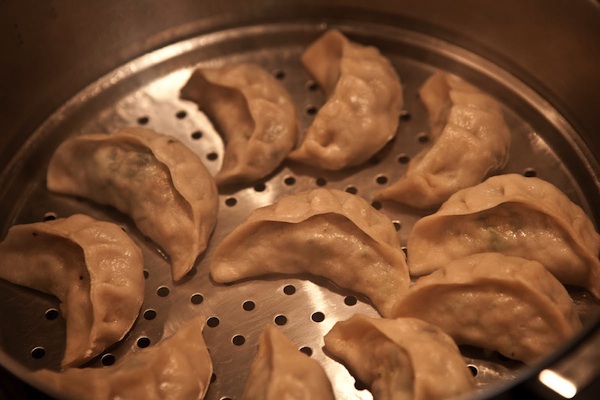
Dish: momos